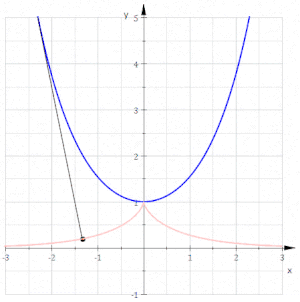
En géométrie plane, une développante d'une courbe est une courbe dont est la développée.